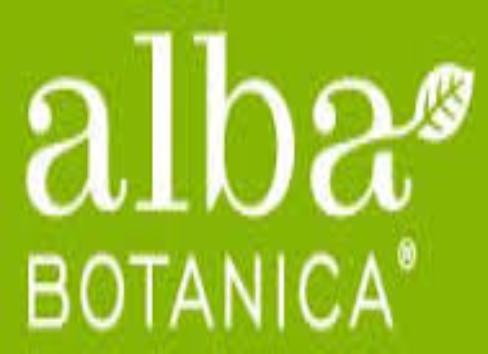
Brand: Alba Botanica
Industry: Necessities